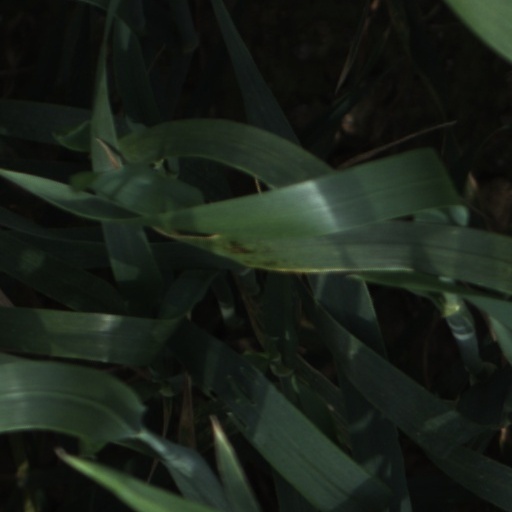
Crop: wheat